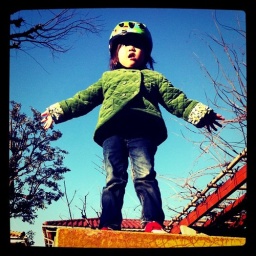
full height under the blue sky